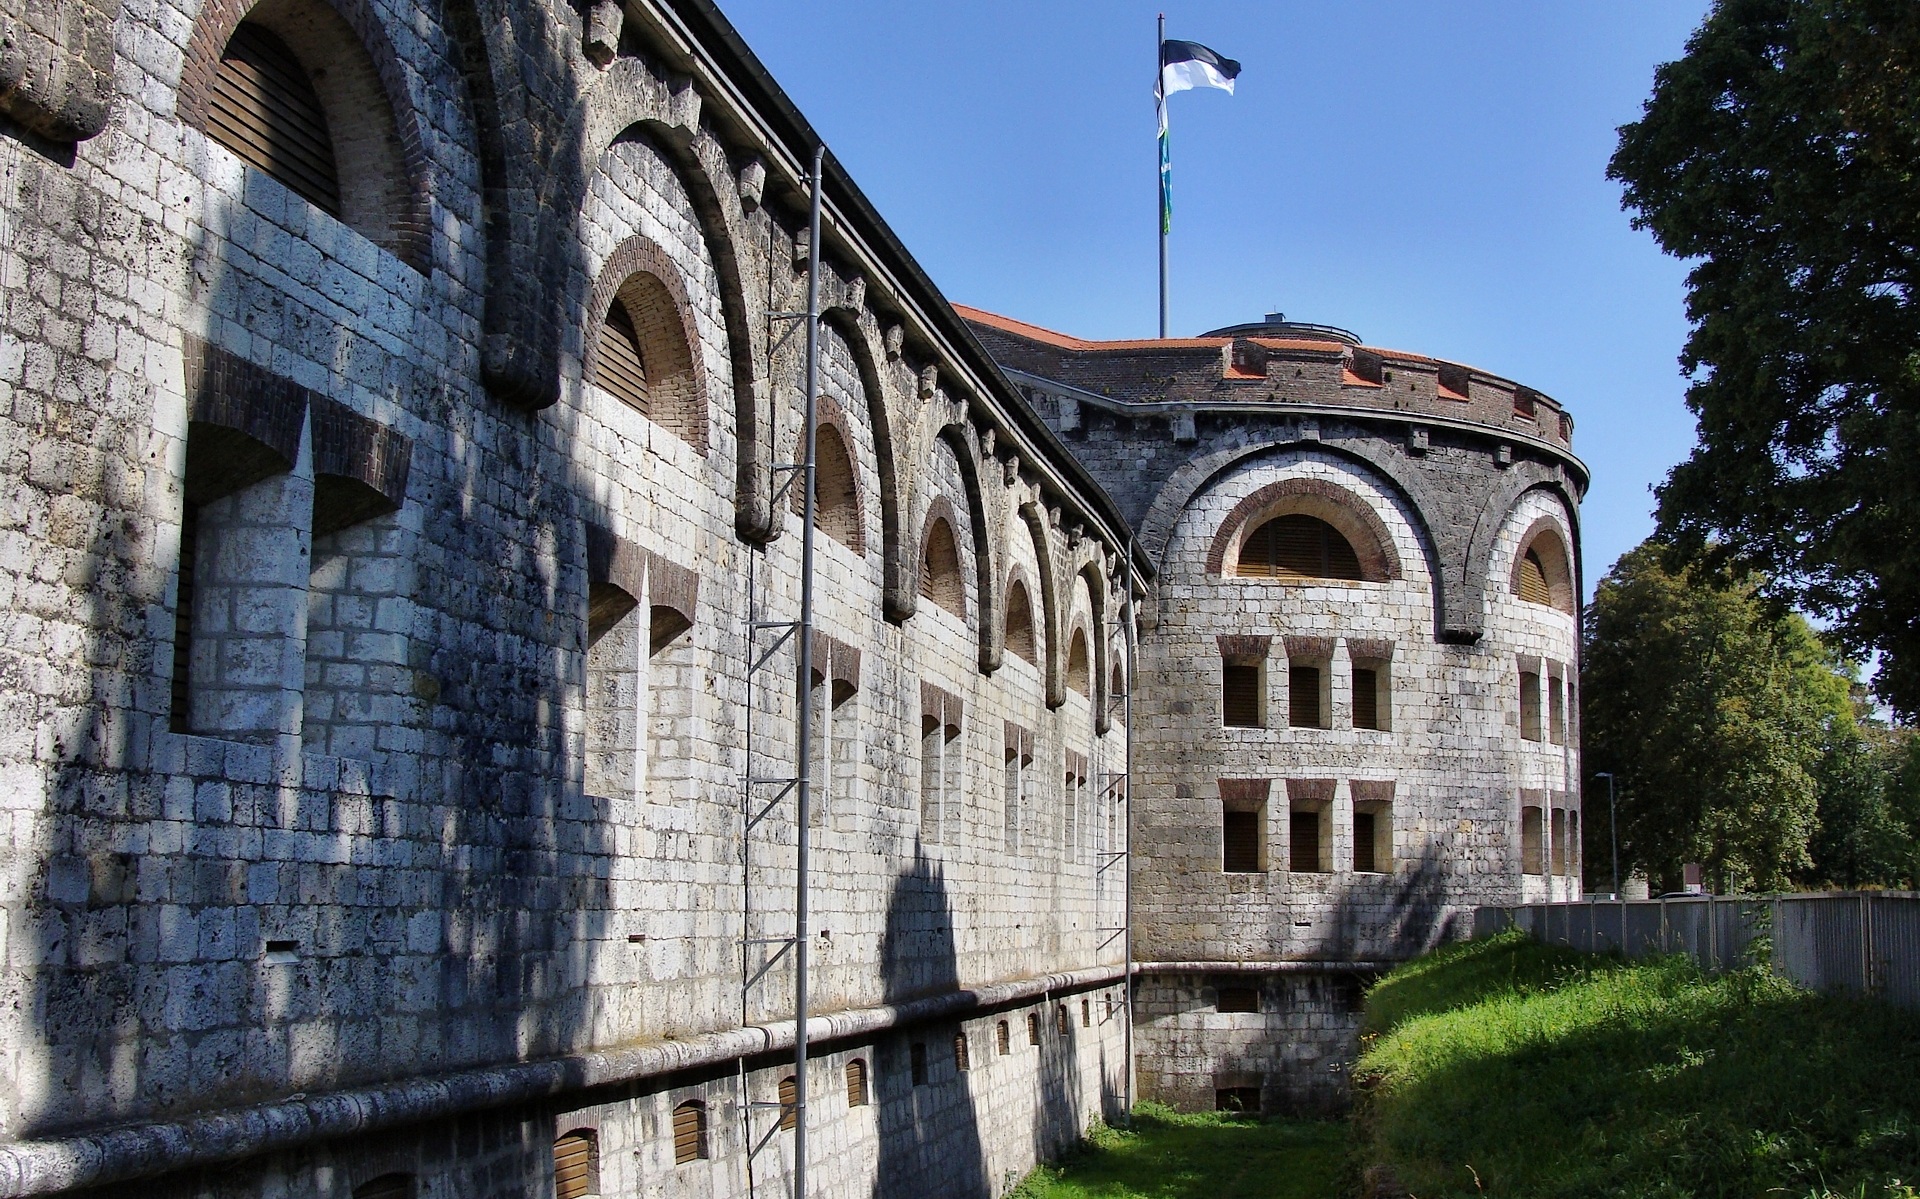
architecture, bridge, town, building, arch, landmark, facade, tourism, waterway, place of worship, ruins, monastery, abbey, ulm, ancient history, fortress wall, wilhelmsburg, ulmer defence line, federal fortress ulm, cross tower, ancient roman architecture